Ringed seal

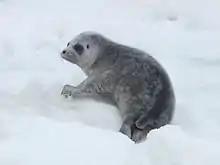
Pup of ringed seal.

Females reach sexual maturity at 4 years old while males do not reach maturity until 7 years old. During the spring breeding season, females construct lairs within the thick ice and give birth in these structures. Females give birth to a single pup on ice floes or shorefast ice in March or April after a 9-month gestation period. Pups are weaned after two months and build up a thick layer of blubber.